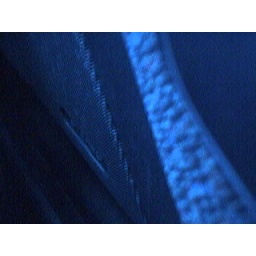
The door speaker in Lisa's car